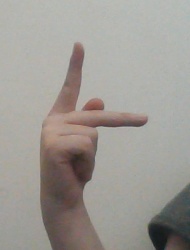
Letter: dha